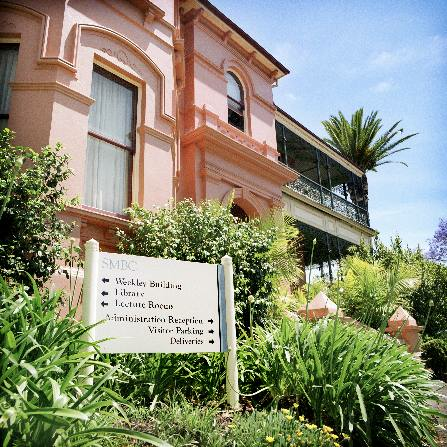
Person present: No